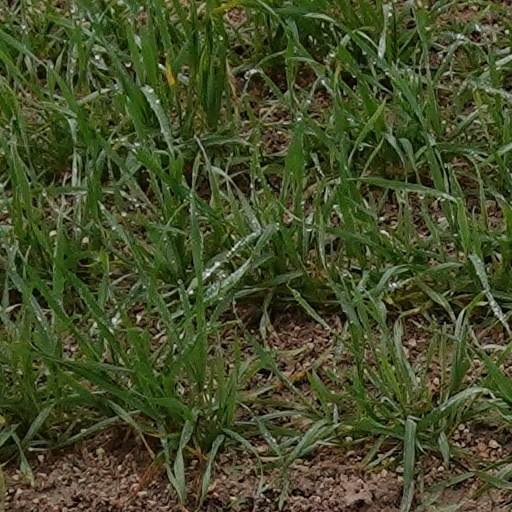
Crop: wheat